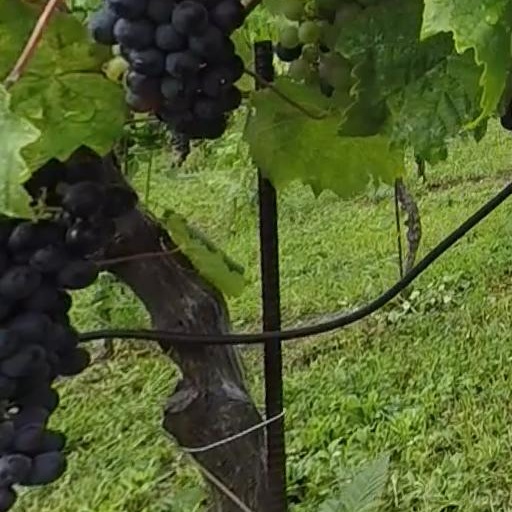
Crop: grape